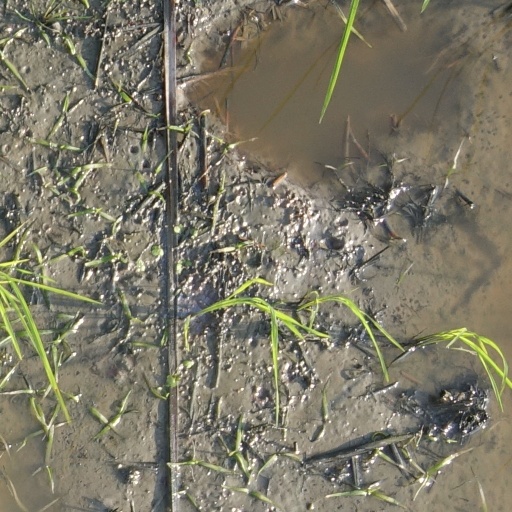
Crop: rice